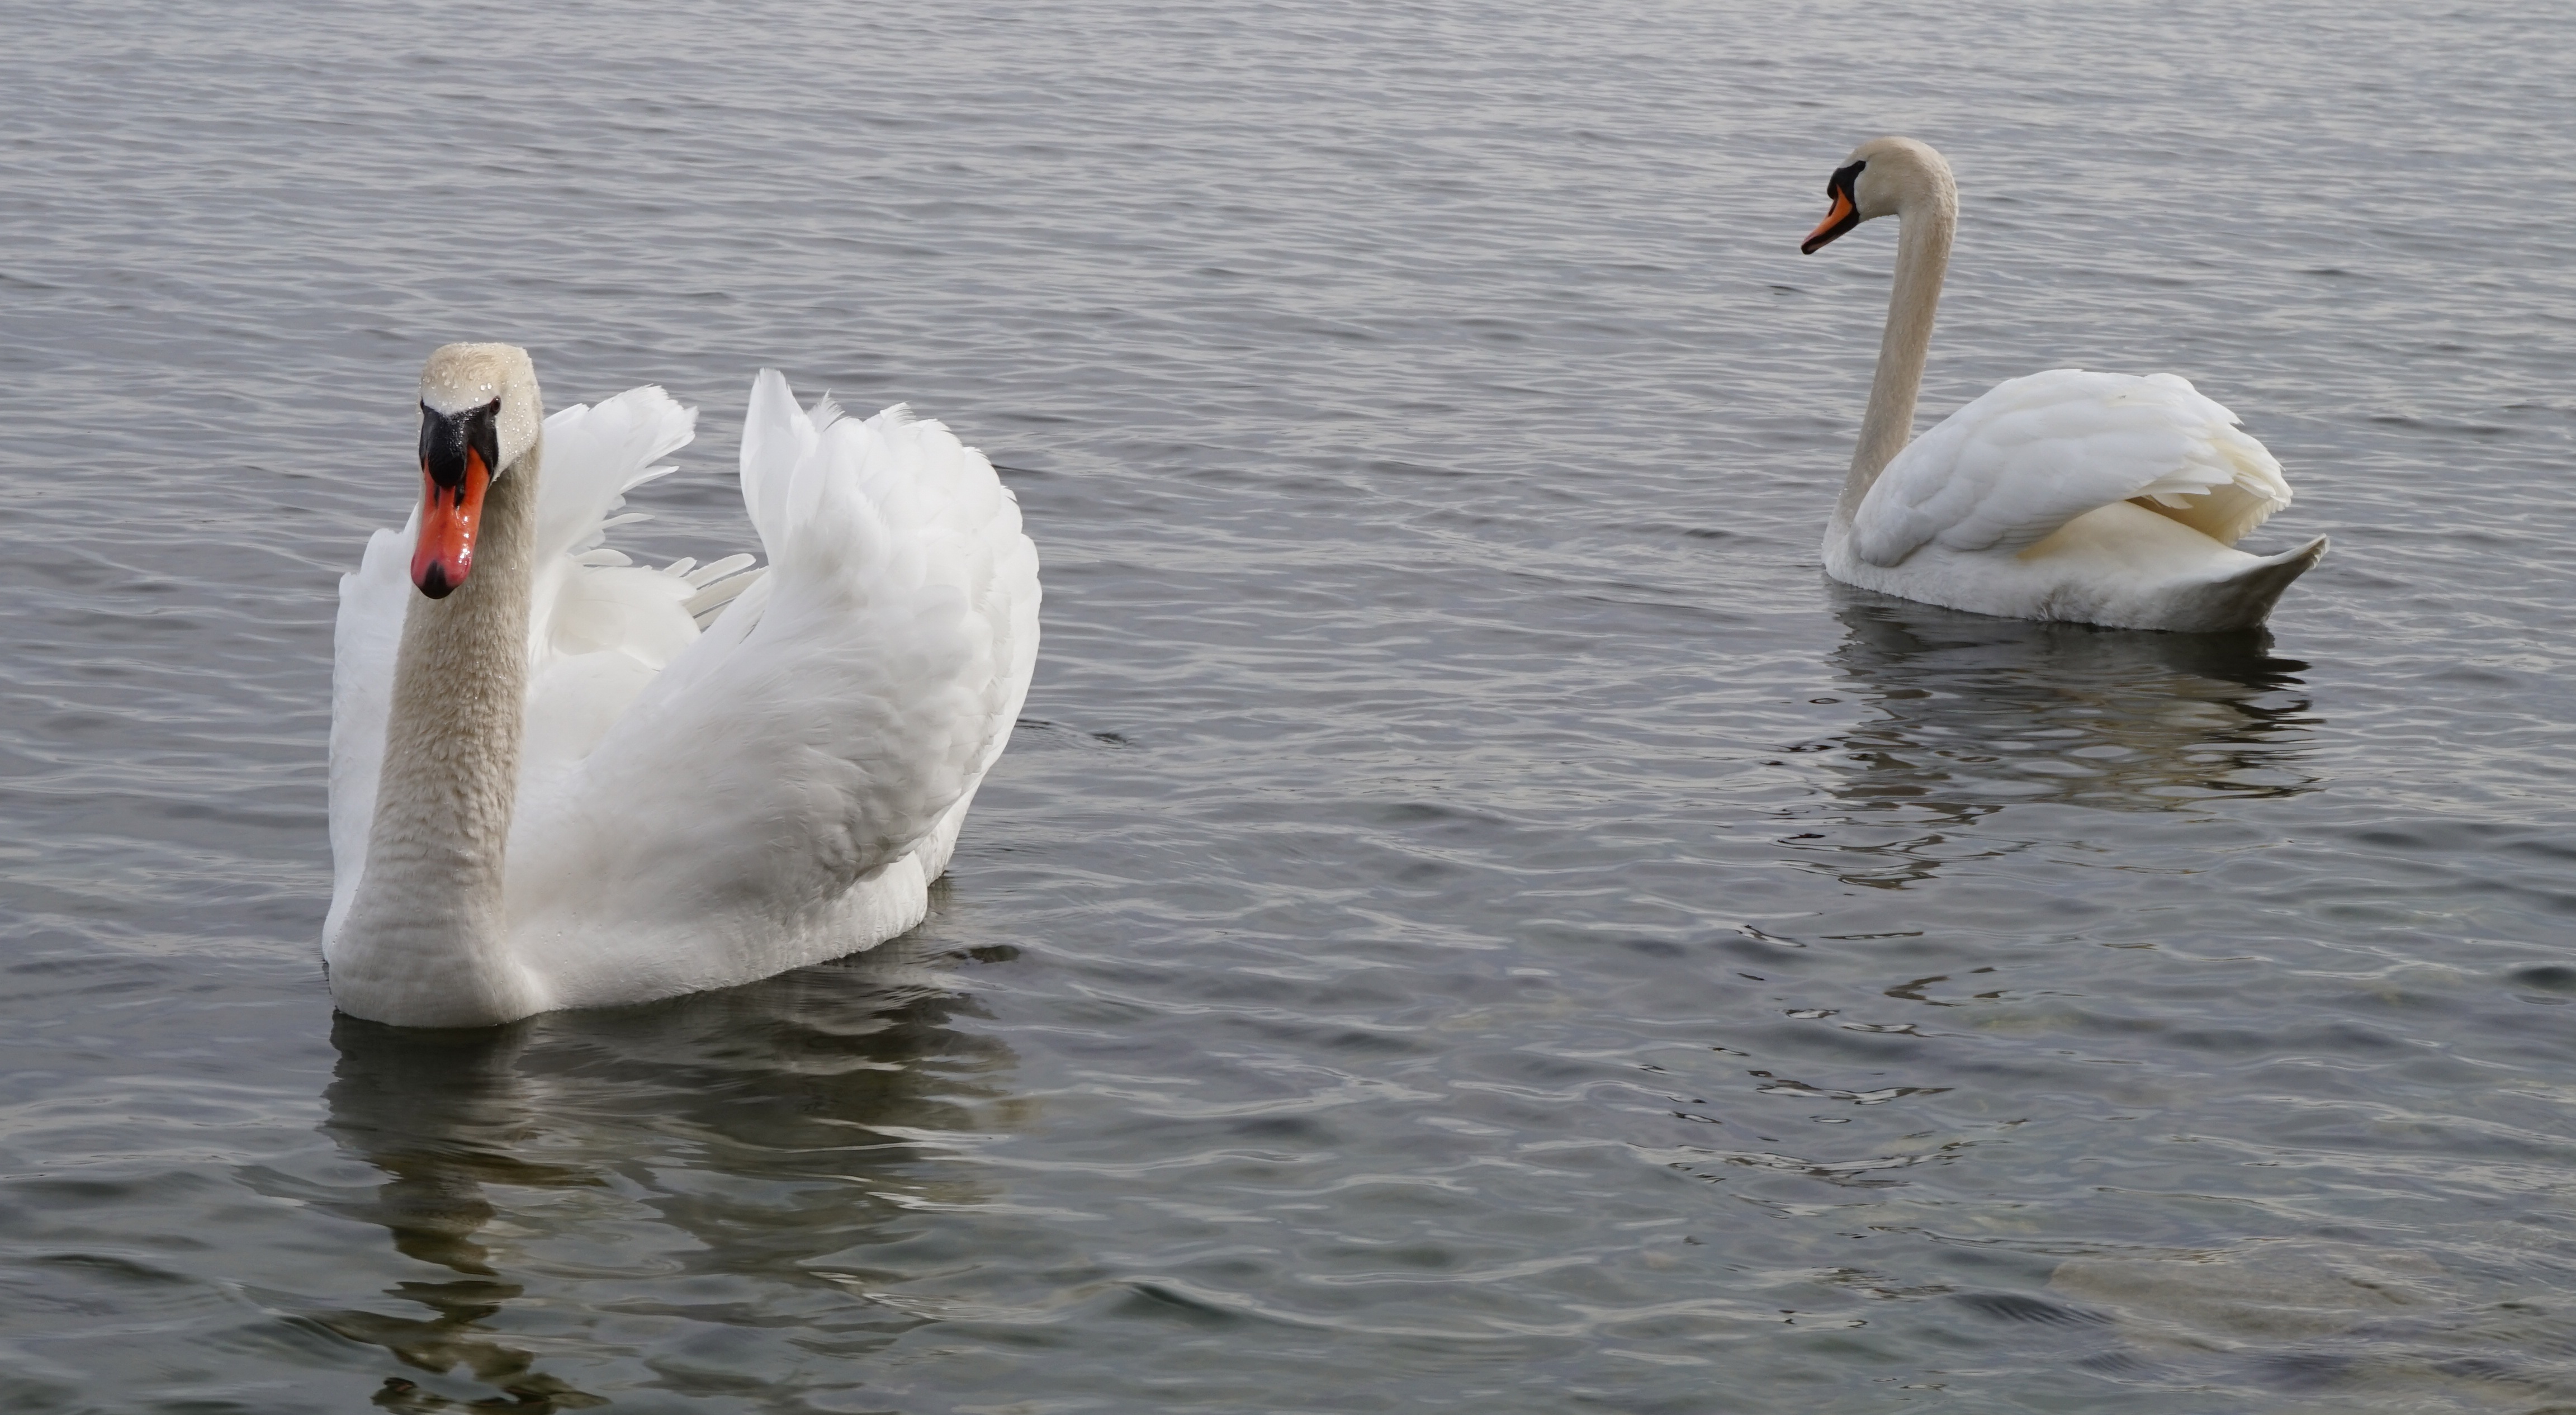
water, nature, bird, wing, lake, wildlife, beak, avian, fauna, outdoors, swan, swans, vertebrate, waterfowl, waterbirds, water bird, elegance, ducks geese and swans